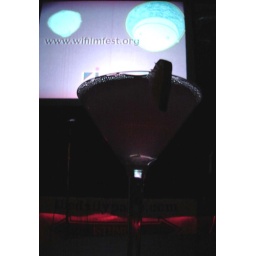
pink against screen